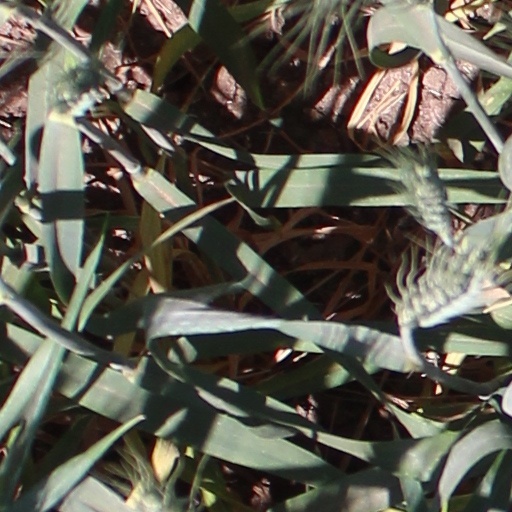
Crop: wheat